Mornen noir

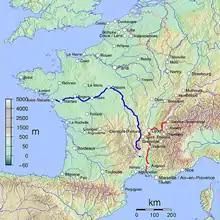
Ampelographers believe that Mornen noir likely originated in the western Rhône-Alpes in the area between the Rhone (in red) and Loire (in blue) rivers.

The first mention of Mornen noir growing in eastern France dates to 1872, but the exact origins of the grape are not clear. In 1902, L. Rougier, an ampelographer writing for Pierre Viala and Victor Vermorel's catalog of grape varieties, speculated that Mornen noir was indigenous to the western Rhône-Alpes region in the area between the Rhone and upper Loire rivers. Rougier noted that the name "Mornen noir" is likely a derivative of the commune Mornant where the grape has been historically grown with Chasselas.